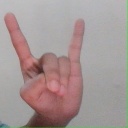
अक्षर: श